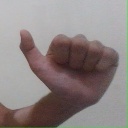
अक्षर: त